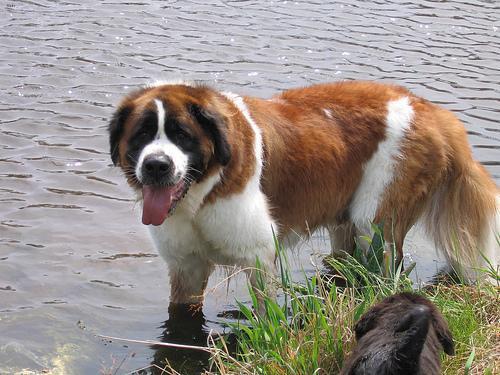
saint bernard